Karunyam

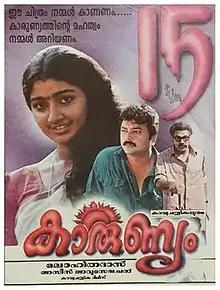
Poster

Karunyam is a 1997 Indian Malayalam-language family drama film written and directed by A. K. Lohithadas starring, Jayaram, Murali and Divya Unni in the leading roles. The film discusses the mishaps faced by an unemployed man in his family. It is considered one of the best scripts written by A. K Lohithadas. The major portions of the film was shot in Lakkidi, Palakkad. The performances from the lead cast were well appreciated, especially that of Murali, who plays the complex character of a loving but stressed father, who sacrifices everything for his family. It is considered to be one of the finest performances from Murali.